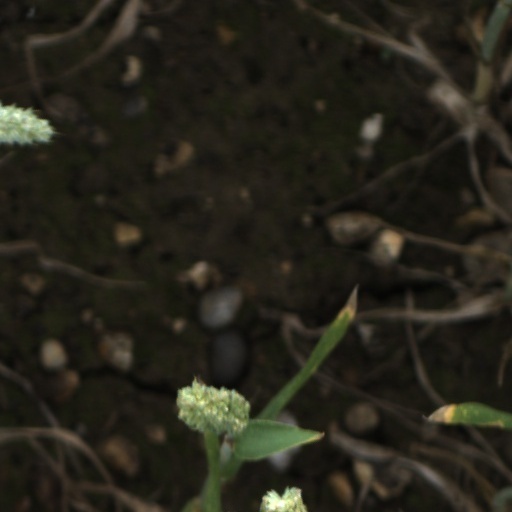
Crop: wheat